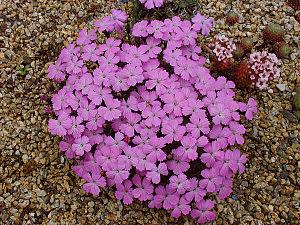
Plante endémique de la Turquie, de 5 à 8 cm, que l'on trouve sur éboulis et rochers entre 1900 et 2500 m. (Photo en culture)
Dianthus brevicaulis est une espèce de plantes de la famille des Caryophyllaceae, endémique de Turquie.